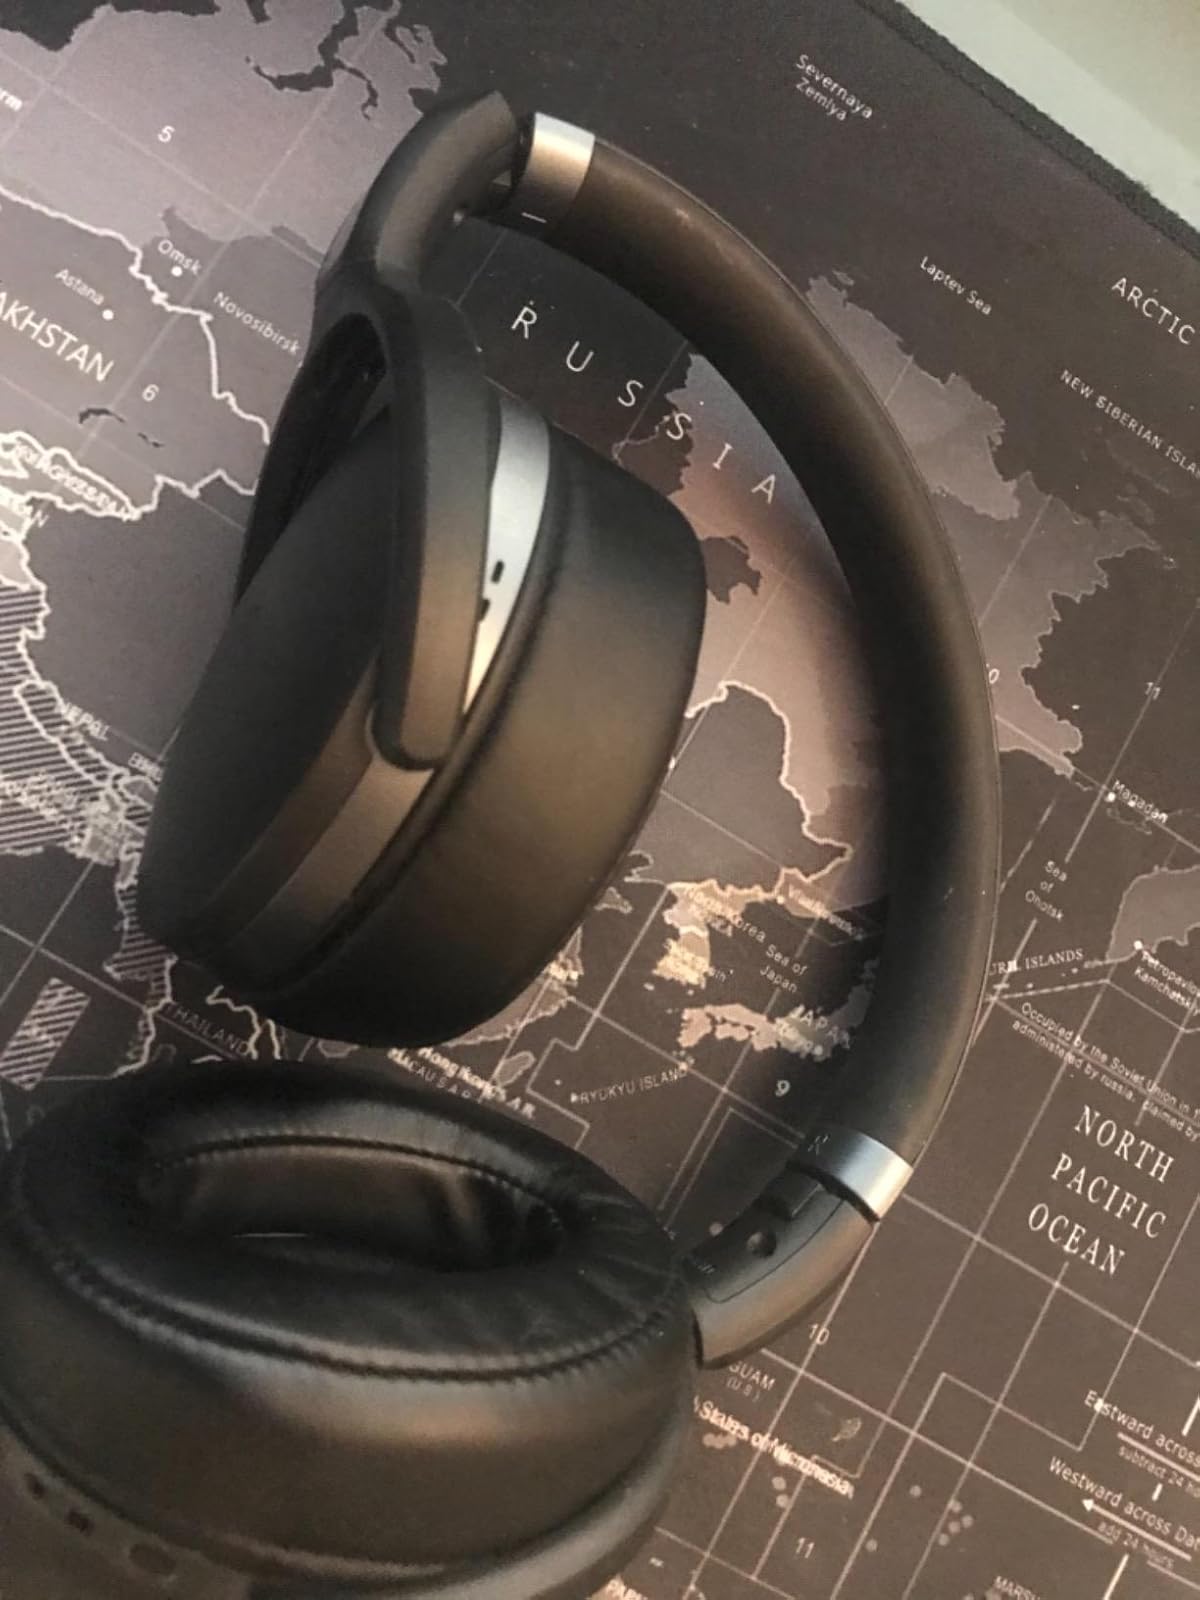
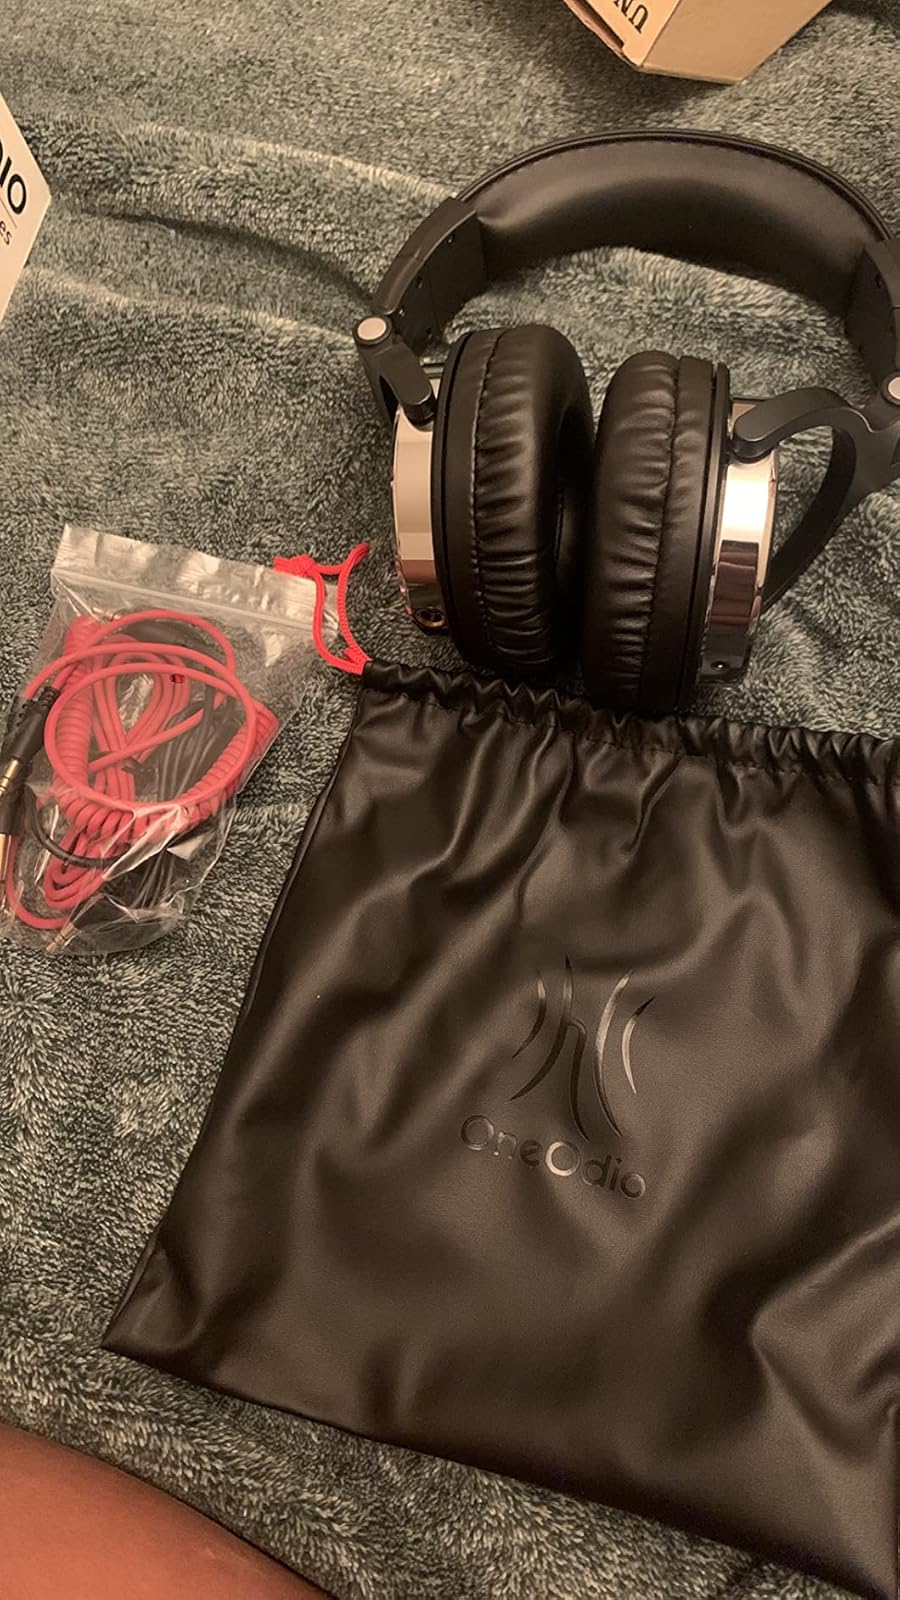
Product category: headphones
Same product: no